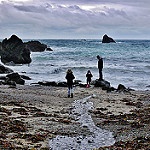
Label: sea